Heaton Park

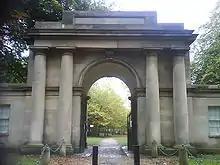
Grand Lodge

Commissioned in 1807 by Sir Thomas Egerton, the Grand Lodge was designed by Lewis Wyatt as an impressive main entrance to the park from the south. The lodge is built of ashlar sandstone as a large triumphal arch and originally led onto one of the longest carriage drives to the house. It has two floors of accommodation, cellars under the west wing and an attic over the arch. The construction of the lodge completed the enclosure of the park by a high boundary wall. It was refurbished as part of the millennium project and is now rented out to the public as short stay accommodation. There is a memorial plaque here dedicated to the memory of the Manchester Pals who trained in the park in 1914.